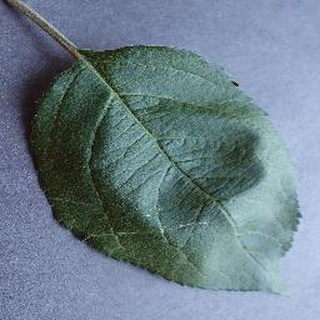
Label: healthy_apple